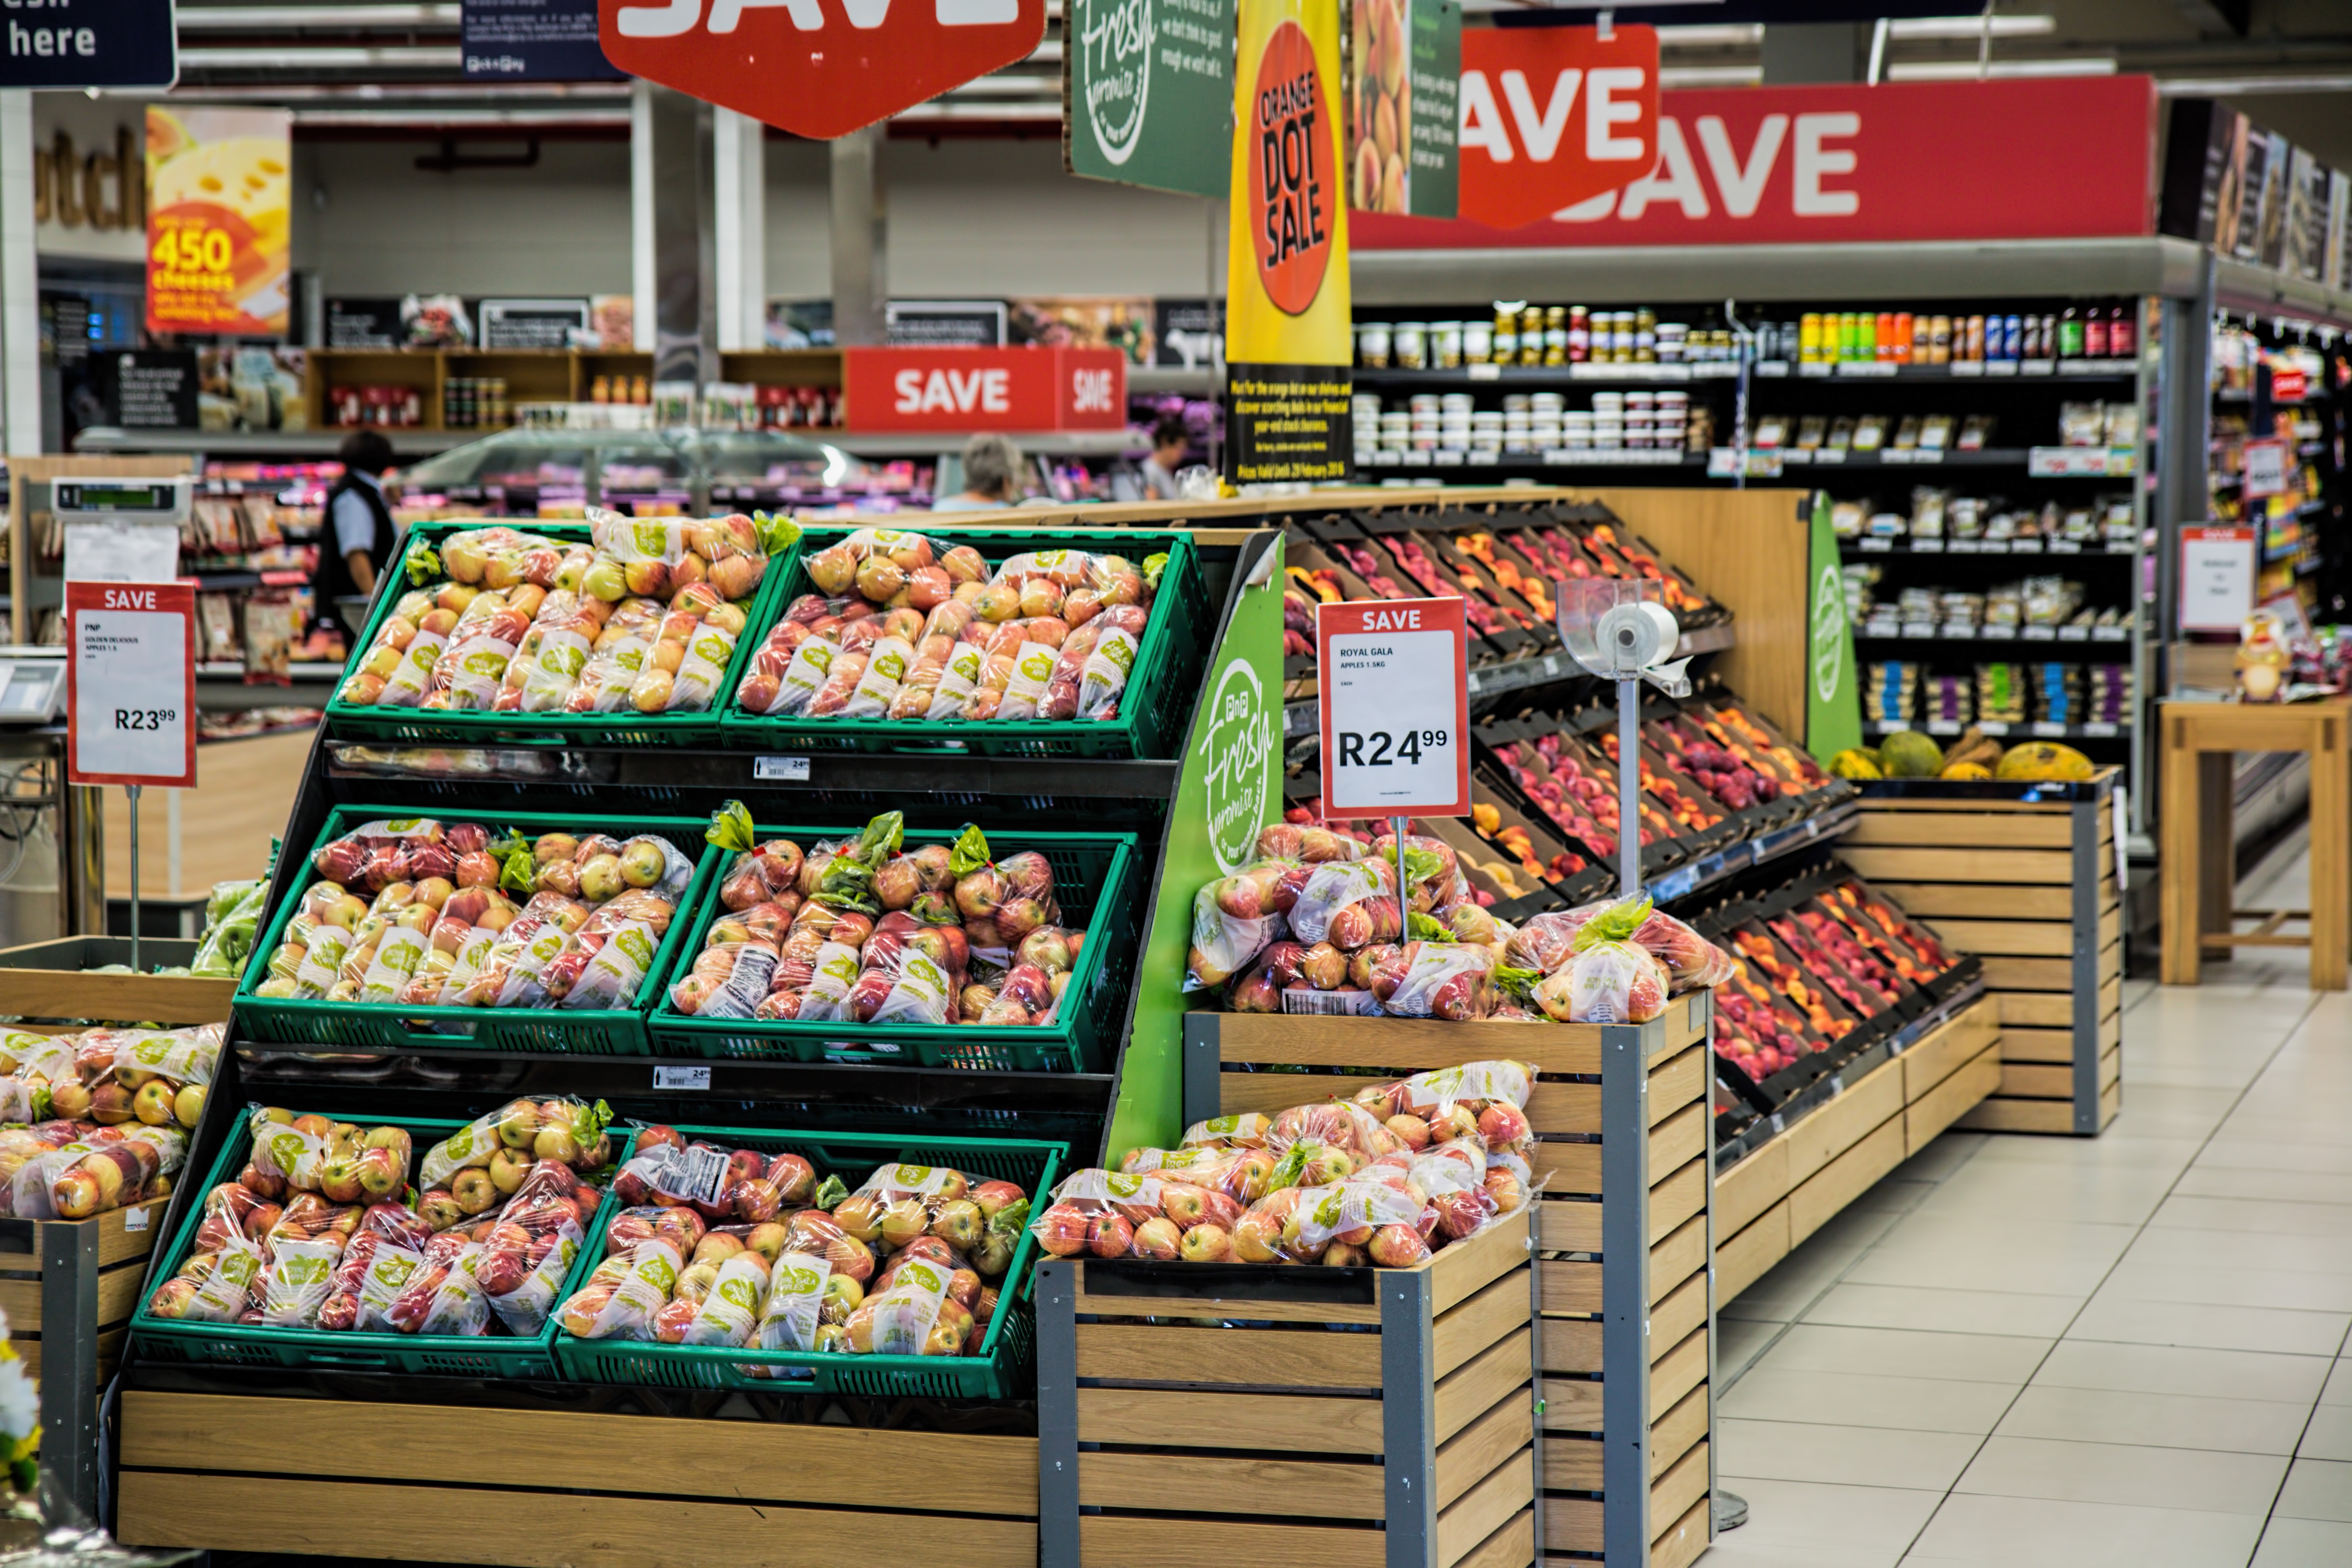
building, advertising, shop, store, food, produce, market, marketplace, business, shopping, grocery, stall, shelves, supermarket, commercial, mall, buy, grocery store, commerce, branding, consumerism, delicatessen, products, marketing, retail, merchandising, consumer, whole food, purchase, grocery shopping, frozen food, convenience food, convenience store, greengrocer